Josep Tarradellas

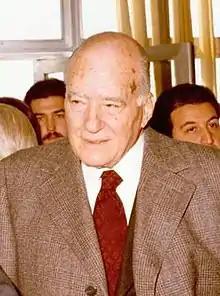
Tarradellas in 1979

Josep Tarradellas i Joan, 1st Marquess of Tarradellas (19 February 1899 – 10 June 1988) was a Catalan politician from Spain known for his role as the first president of the Government of Catalonia (Generalitat de Catalunya), after its re-establishment in 1977 under the new Spanish Constitution and the end of the Francoist Dictatorship. He was appointed the role of 125th President of Catalonia in 1954 but spent 23 years in exile until 1977 when he was officially recognised as the President of Catalonia by the Spanish Government.